The Rose of Persia

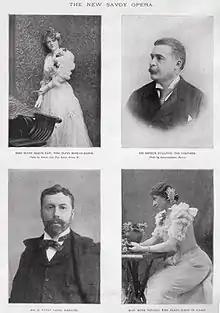
Photos promoting the original production from "The Sketch"

An additional number was cut from Act II (originally Act II, No. 11), which would have fallen after Number 24 above. It is an octet, for Rose-in-Bloom, Scent-of-Lilies, Honey-of-Life, Heart's Desire, Physician, Sultan, Hassan and Executioner, with a solo verse sung by each of the first two. The first line is "Let her live a little longer!" The song reiterates everyone's desire that the Sultan spare Rose-in-Bloom's slave from execution. St David's Players assert that they presented the premiere stage performances of this number, in context, in their 2009 production of the opera. They previewed the piece in September 2009 at the Sir Arthur Sullivan Society Festival at the Royal Agricultural College, Cirencester.